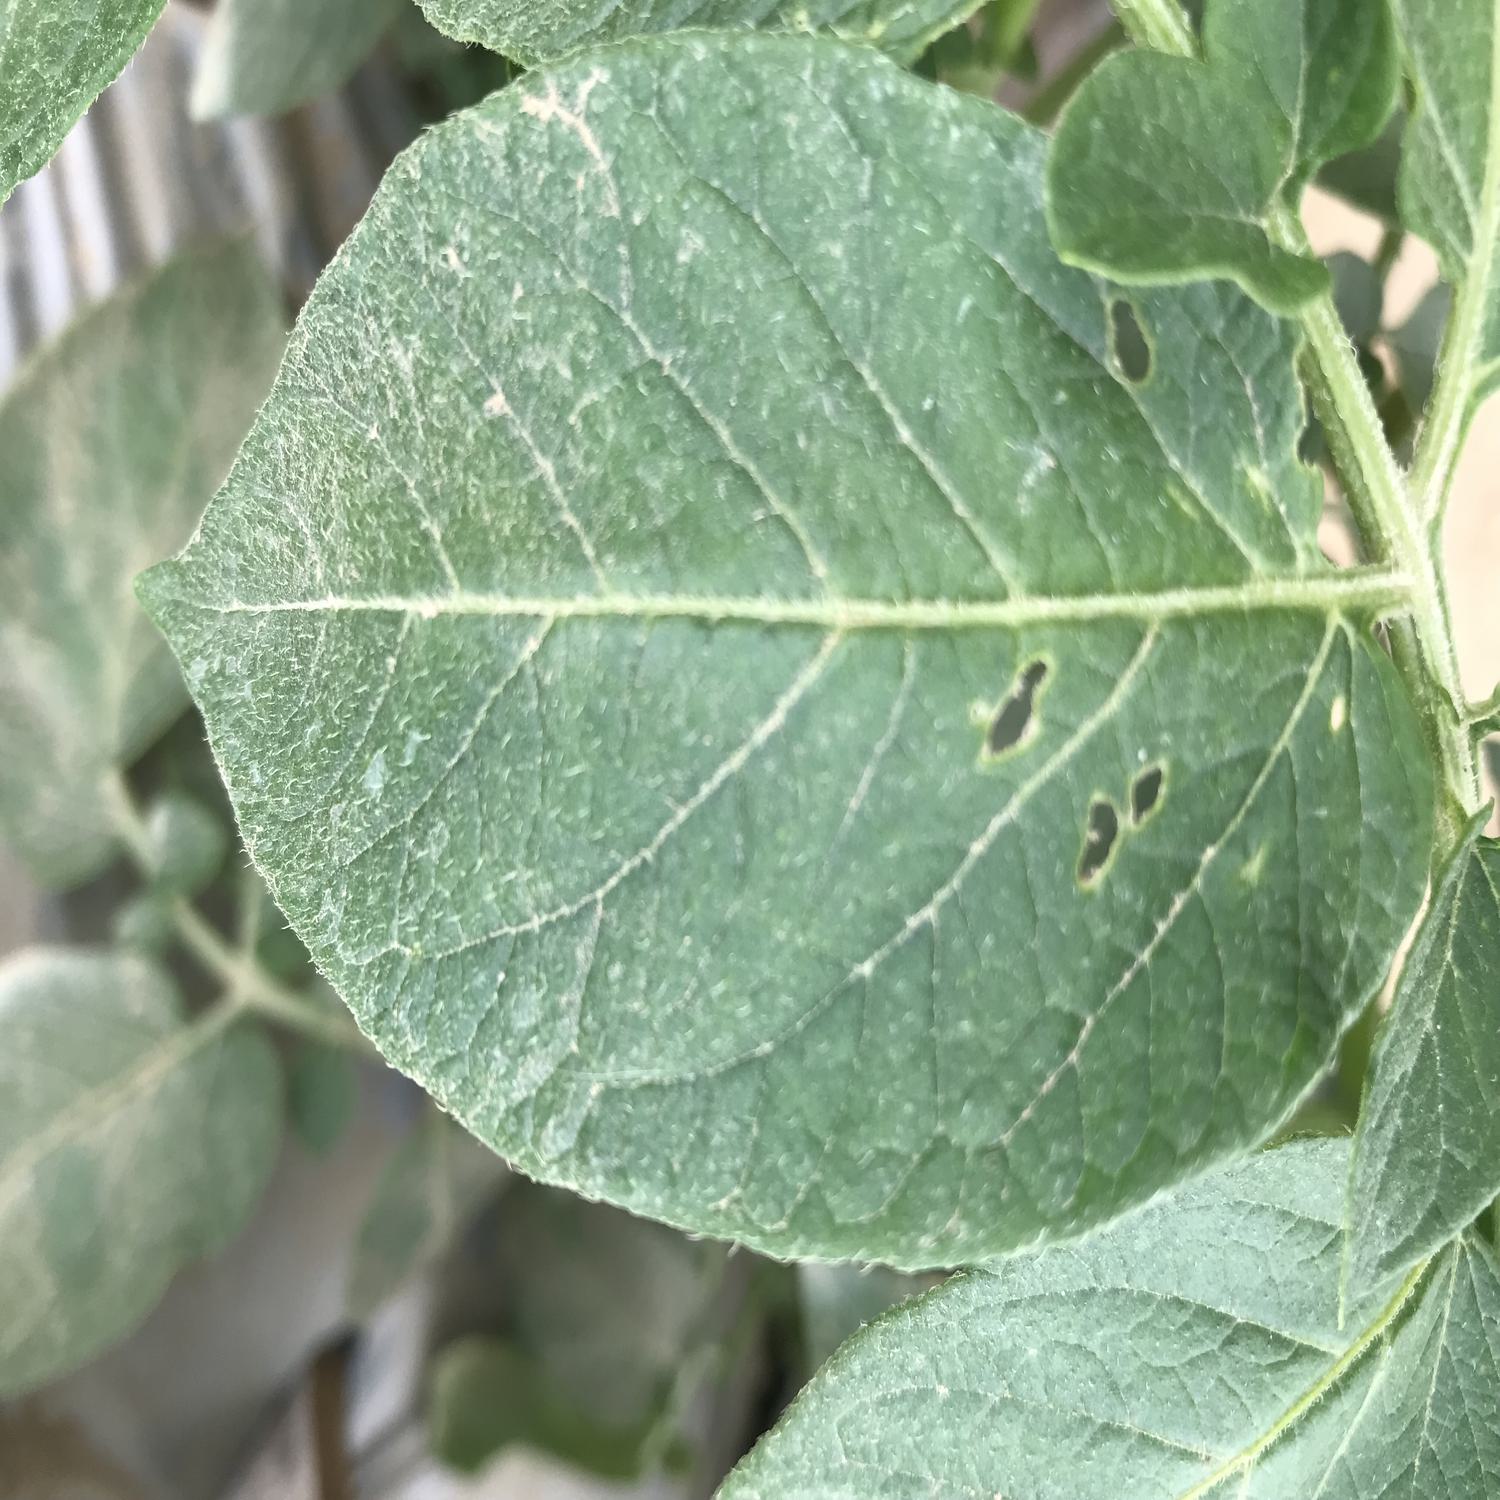
Label: Pest